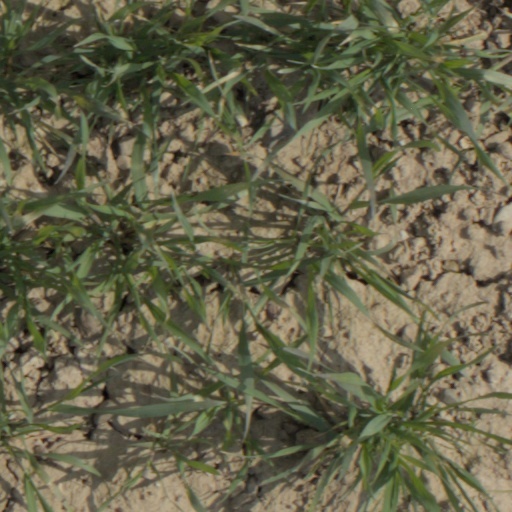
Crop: wheat